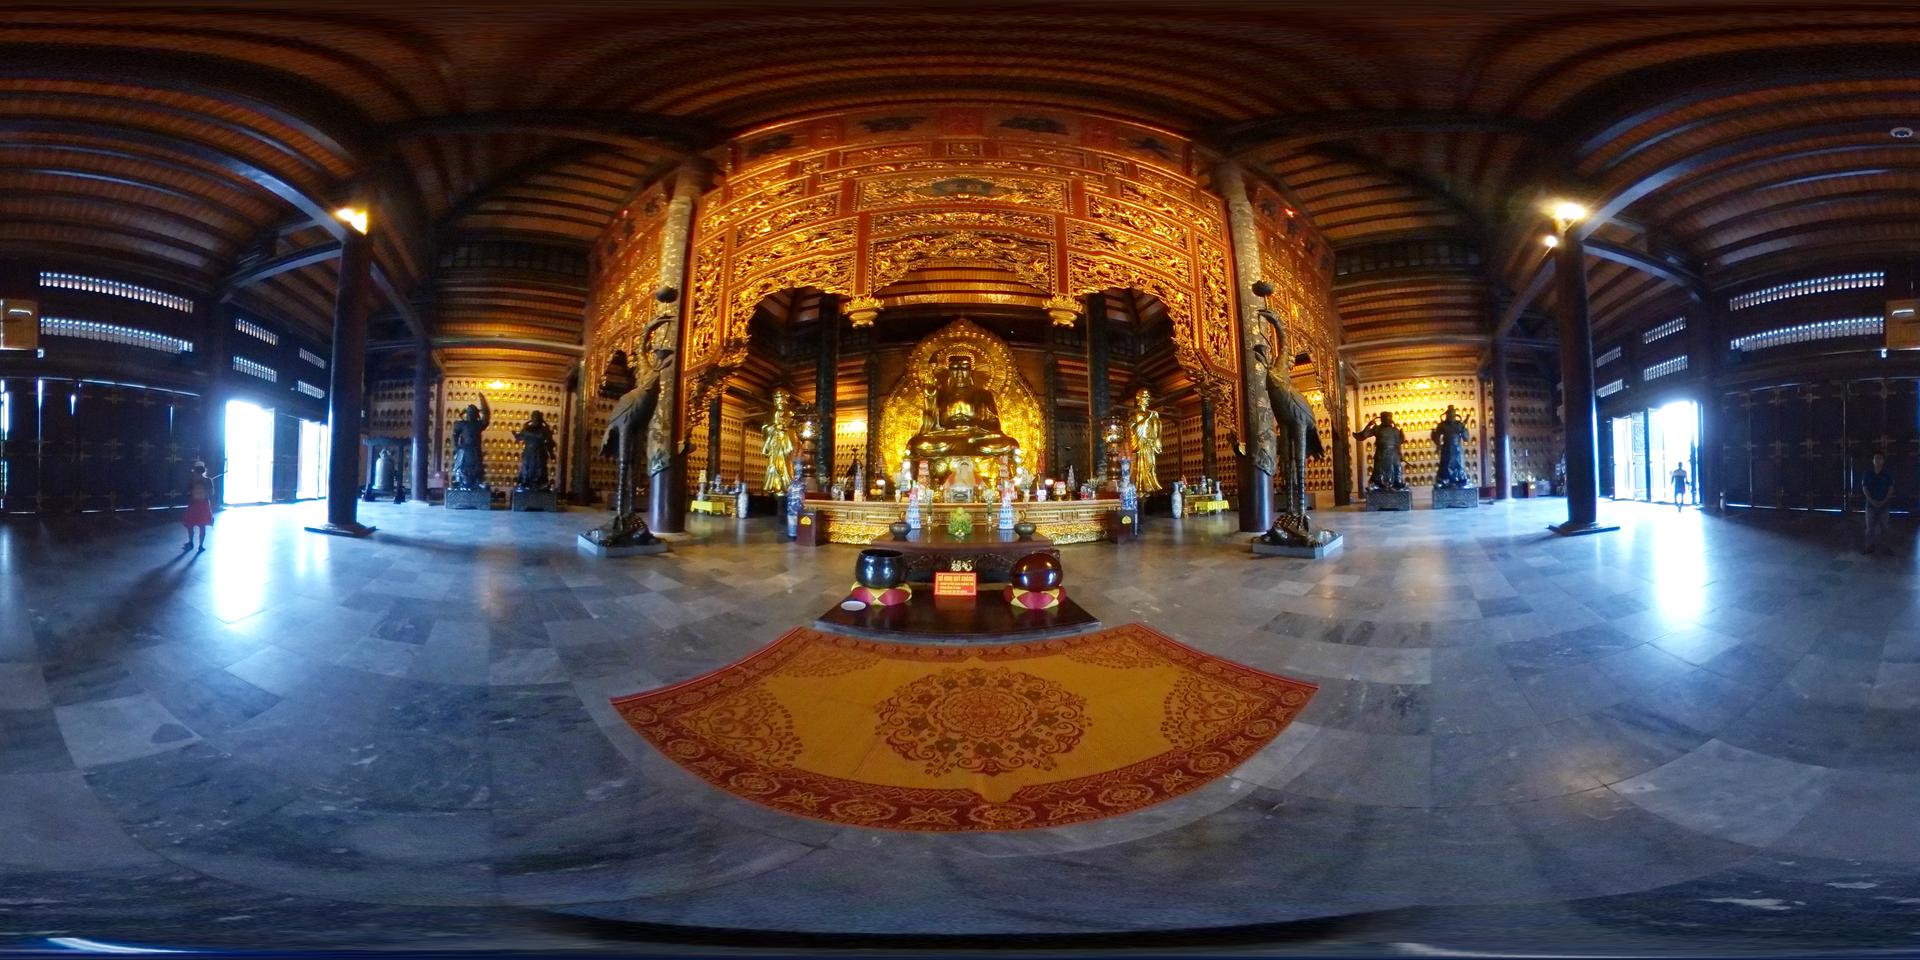
Referred object: the red and gold rug in front of the altar

Referred object: the large golden Buddha statue